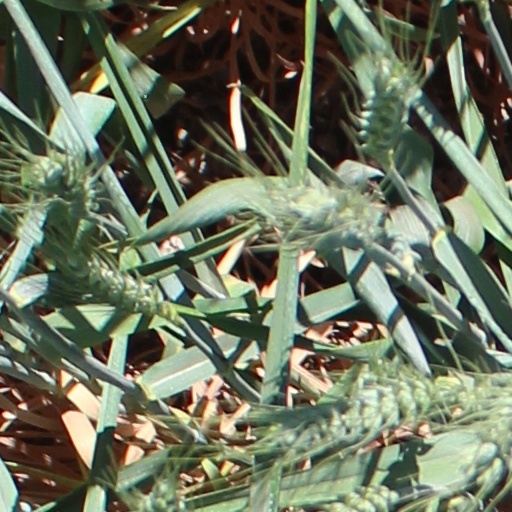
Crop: wheat